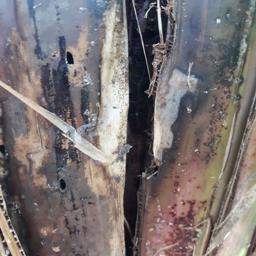
Label: PSEUDOSTEM WEEVIL